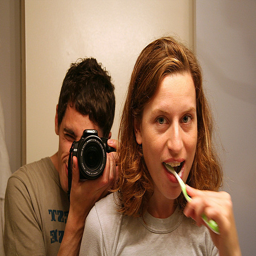
A woman is brushing her teeth while a man takes her photo
A man taking a photo of a girl brushing her teeth
A woman brushing her teeth, while a man takes a picture behind her.
A man taking the photo of a woman brushing her teeth.
A lady is brushing her teeth while a man stands behind her taking pictures.